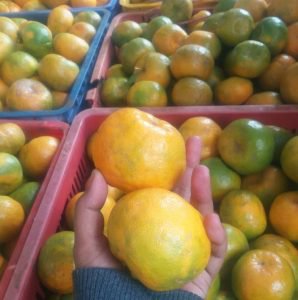
Label: Orange